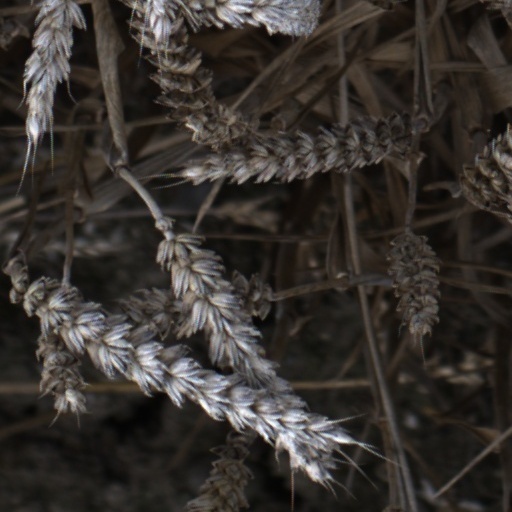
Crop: wheat